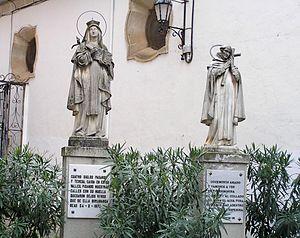
Juan de Yepes Álvarez, né à Fontiveros le 24 juin 1542 et mort au couvent d'Úbeda le 14 décembre 1591, est un prêtre carme, saint mystique espagnol, souvent appelé le réformateur et « Saint du Carmel ». Ses écrits mystiques, toujours populaires, font qu'il fut déclaré Docteur de l'Église en 1926. Liturgiquement il est commémoré le 14 décembre.